132nd Light Anti-Aircraft Regiment, Royal Artillery

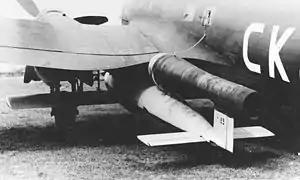
V-1 slung under the wing of a Heinkel He 111 bomber.

The beginning of the V-1 campaign against London came on 13 June, a week after Overlord was launched on D Day, and Operation Diver was put into immediate effect. The V-1 presented AA Command's biggest challenge since the Blitz: the small fast-moving targets often cruising above the effective range of LAA guns presented a severe problem for AA defences, and after two weeks' experience AA Command carried out a major reorganisation, stripping guns from other areas and repositioning them along the South Coast to target V-1s coming in over the English Channel. As the launching sites were overrun by 21st Army Group, the "Luftwaffe" switched to air-launching V-1s over the North Sea, resulting in another redeployment for 1 AA Group, this time to the east of London. During this phase of Operation Diver there were over 850 light and heavy AA guns to the east of London in the 'Diver Box', including 28th AA Bde. The Germans responded by launching V-1s from further north, in order to bypass the Diver defences. AA Command hurriedly set up a 'Diver Strip' in East Anglia. and formed a new 9 AA Group to take this over. 28th AA Bde moved to this new formation in December 1944, giving up its previous units and taking over fresh ones.